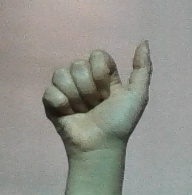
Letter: dhad